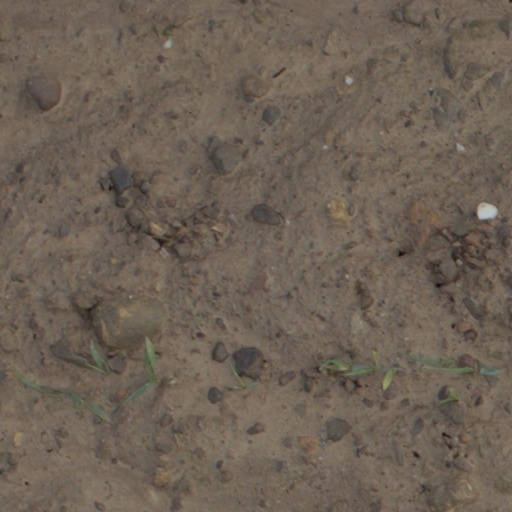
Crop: wheat